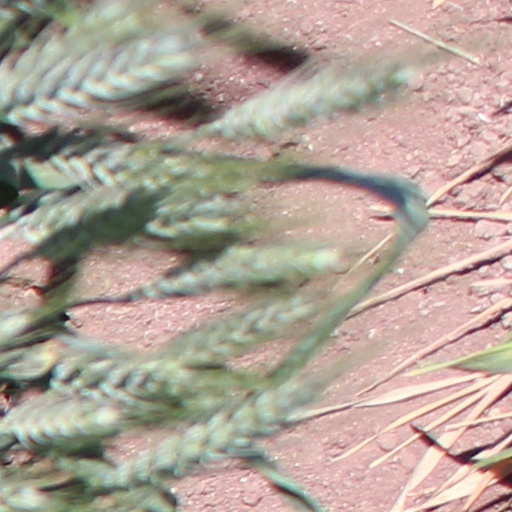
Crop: wheat